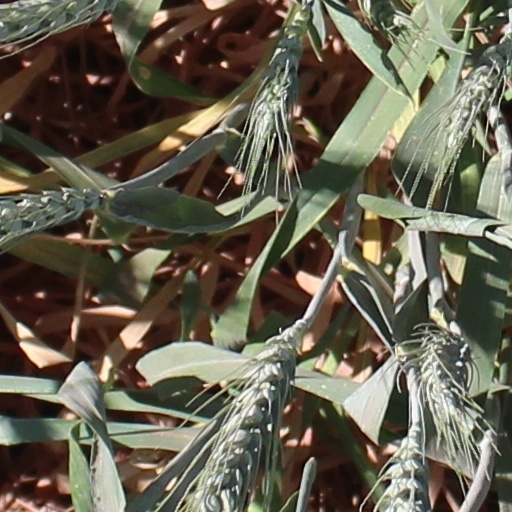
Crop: wheat